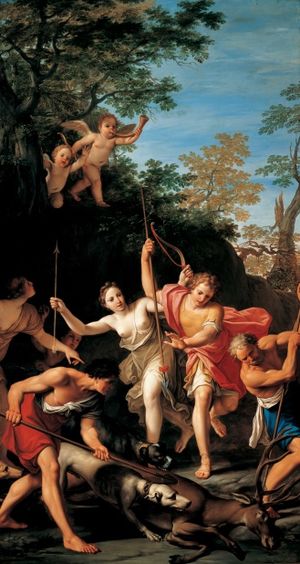
Marcantonio Franceschini
Venus og Adonis på jagt, Liechtenstein Palace
Marcantonio Franceschini var en italiensk maler.